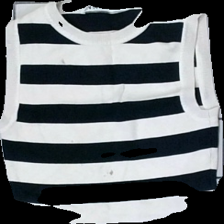
View: front
Type: Vest
Category: Ladies
Brand: Zara
Colors: White, Blue
Material: 84% Viscose 16% Nylon
Pattern: Striped
Cut: Tight, Cropped, C-collar
Size: M
Season: All
Stains: Minor
Price range: <50
Recommended usage: Export
Description: blue and withe striped vest for women, tight and cropped
Comment: several stains